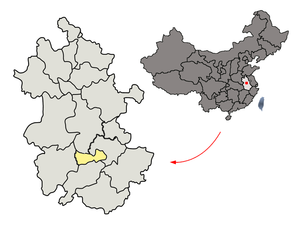
Tongling / Administrative enheder
Tonglings beliggenhed i Anhui
Tongling er en kinesisk by på præfekturniveau i provinsen Anhui i den centrale del af Kina. Den har et areal på 1,113 km², og befolkningen anslås til 700.000 indbyggere.